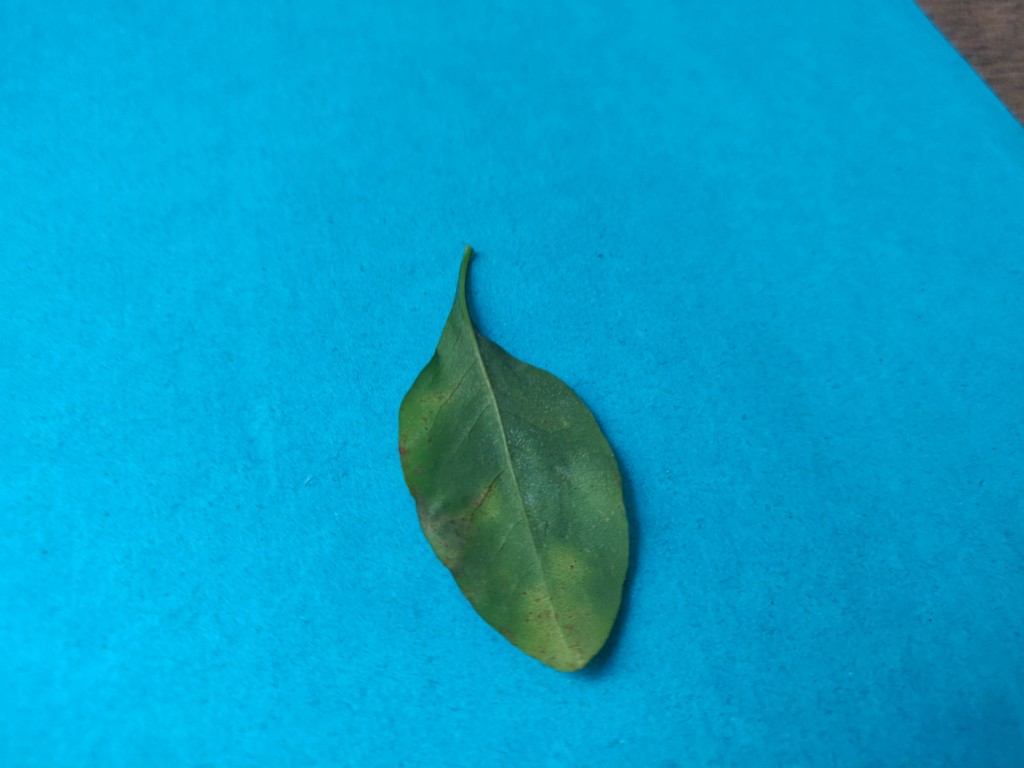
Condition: Unhealthy
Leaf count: single
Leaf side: back